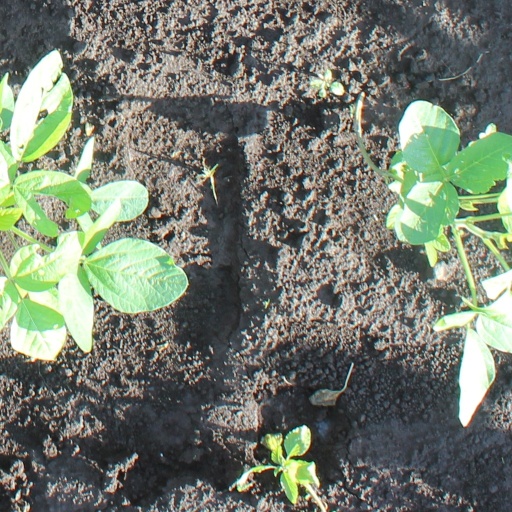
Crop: soybean